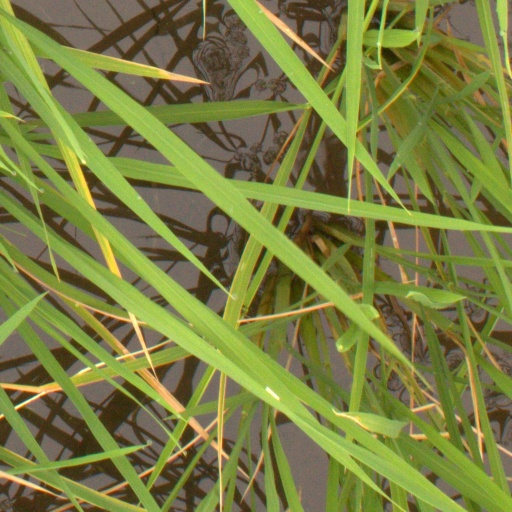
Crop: rice